Hillary Scott

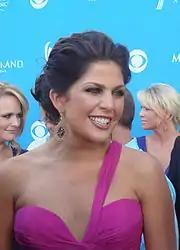
Scott in 2010

When Lady A released "Just a Kiss" in May 2011, Scott hinted that the song was inspired by her relationship with Tyrrell, saying, "We love writing songs from personal experience, and this is definitely one of those songs. There is so much excitement at the beginning of a new relationship ... all the butterflies and that optimistic feeling that this person could be 'the one.' This song is about one of those times when your brain kicks in and tells your heart 'good things are worth waiting for.'" Tyrrell proposed to Scott on July 2, 2011, during a family vacation in east Tennessee, and the couple wed in upstate New York on January 7, 2012. No wedding date had been announced, and on January 8, the couple posted a video on Lady A's website announcing that they were married. In October 2011, Tyrrell became a full-time member of the band as their new drummer.